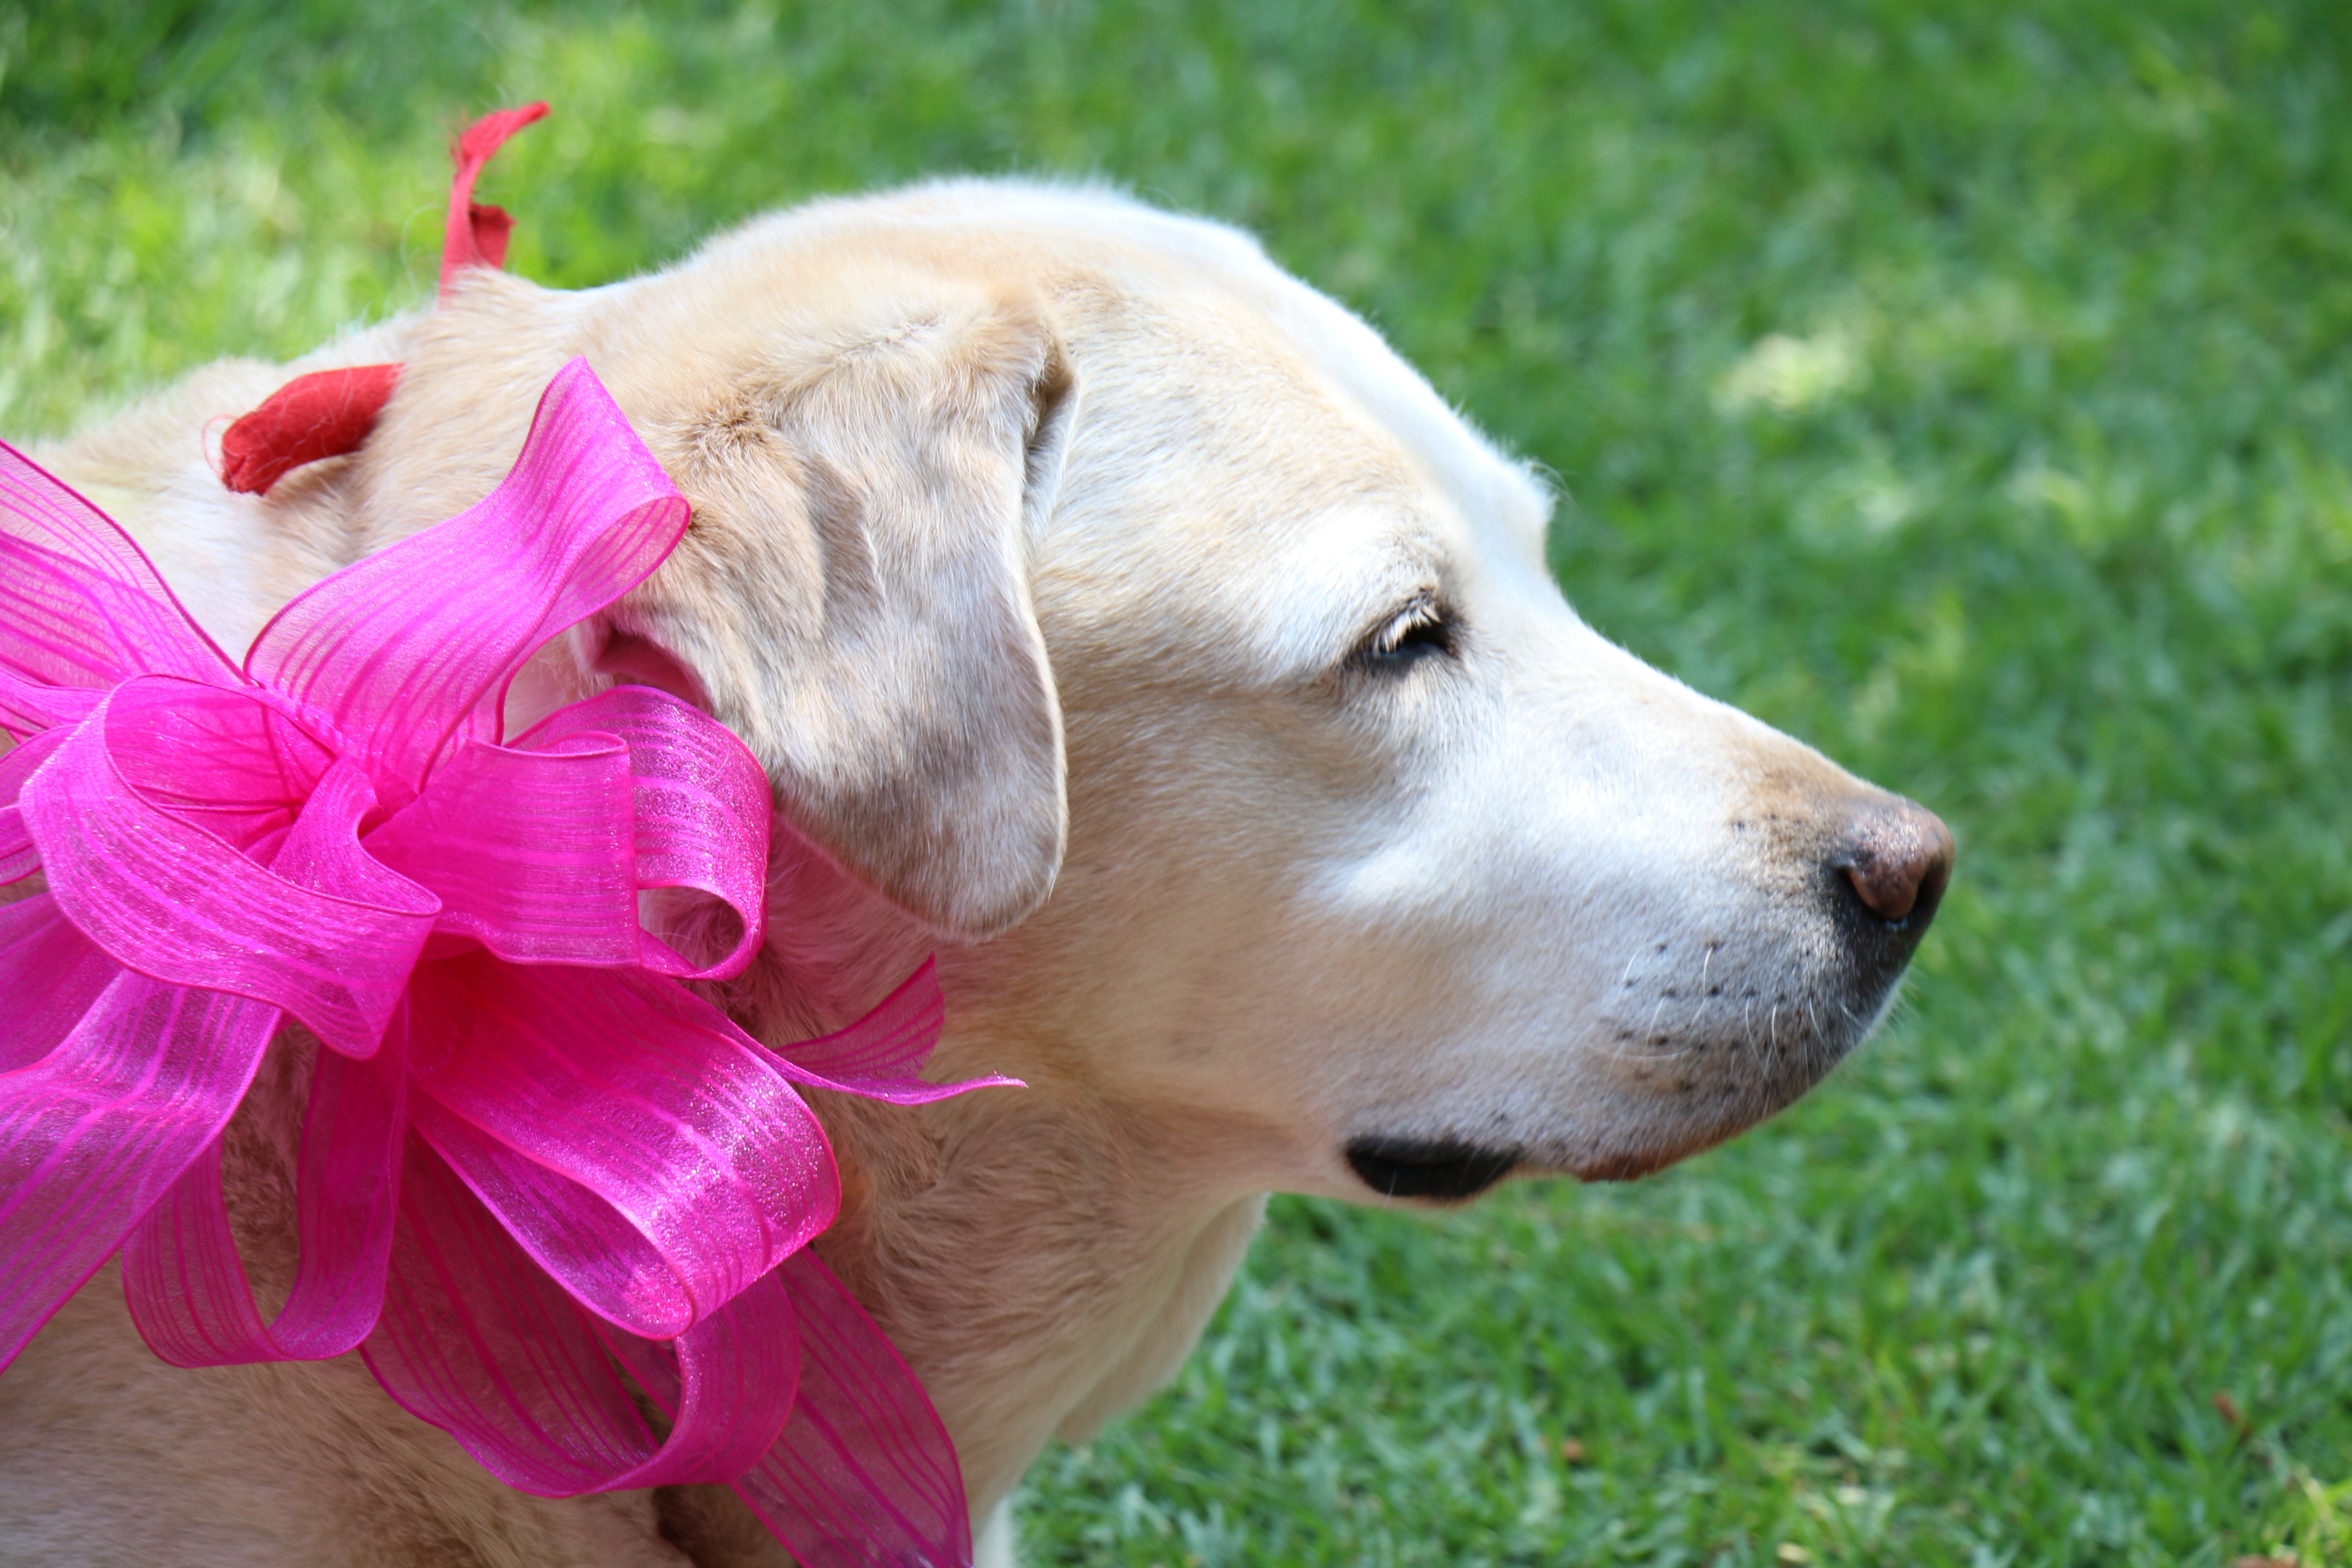
nature, puppy, dog, animal, green, mammal, garden, life, pets, nose, mono, happiness, rosa, vertebrate, labrador retriever, dog breed, retriever, bitch, sunny day, dog like mammal, carnivoran